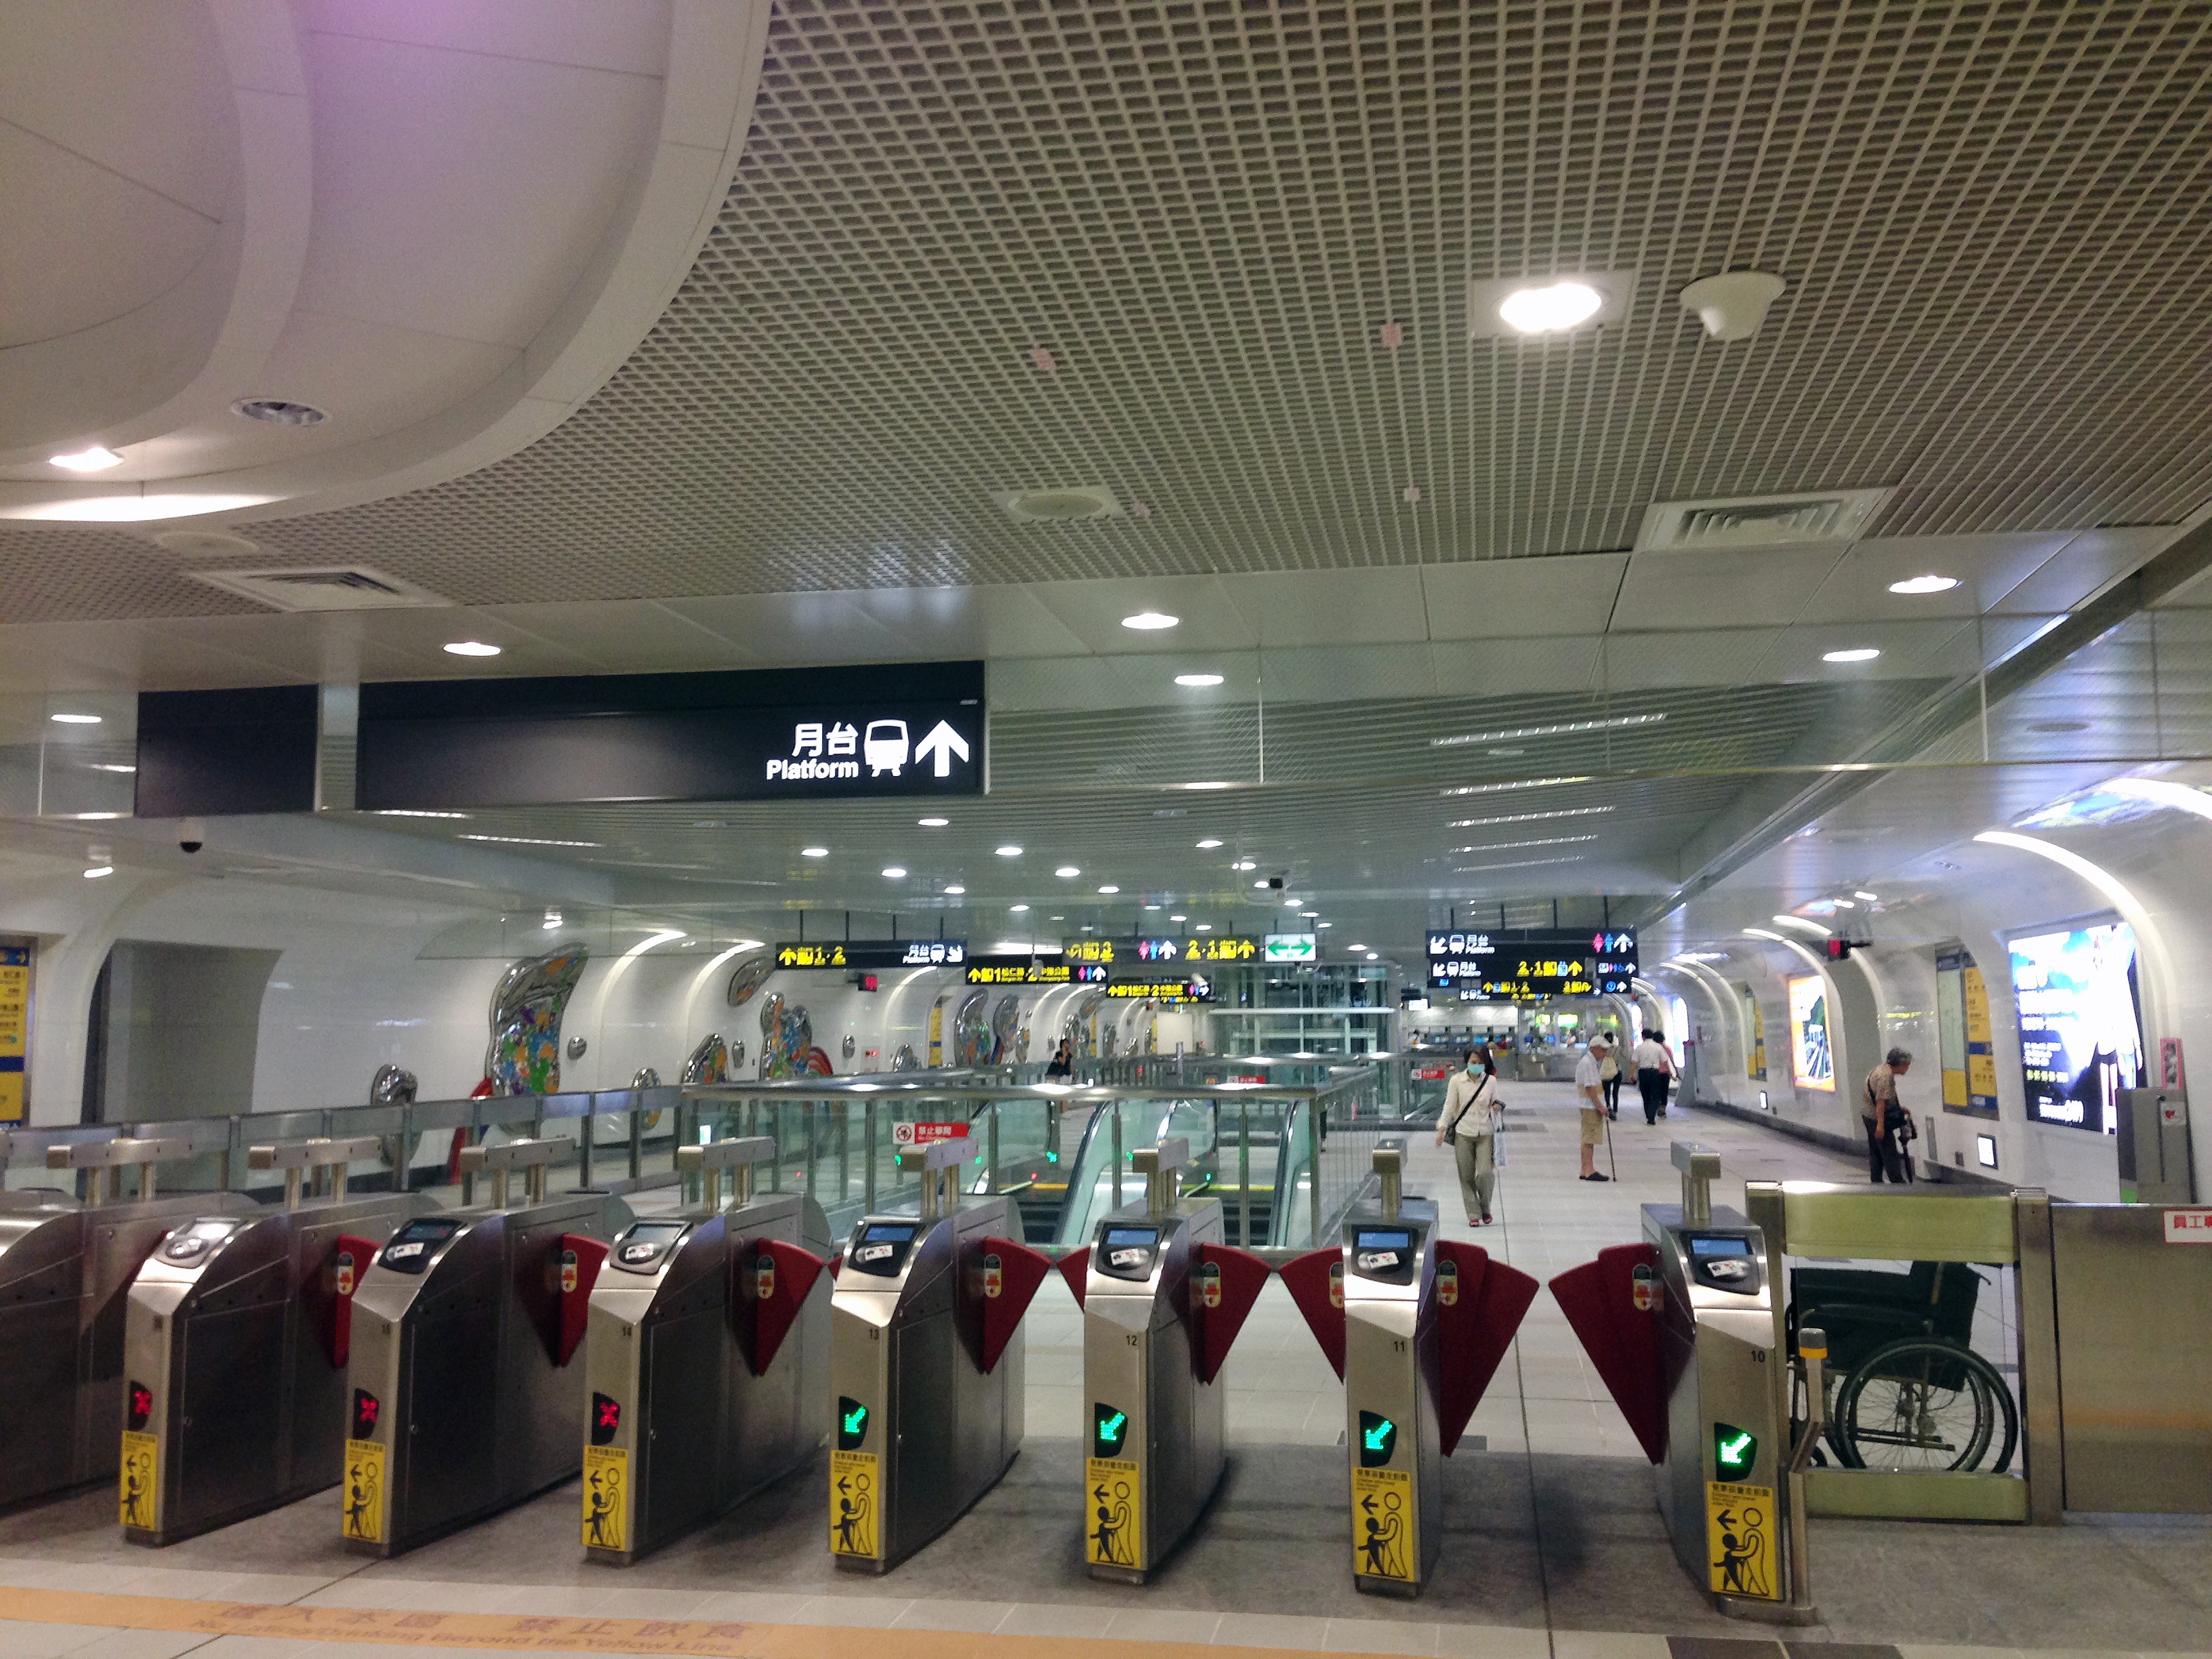
structure, airport, transport, public transport, airport terminal, metro station, infrastructure, boarding, taipei, taiwan, passenger, shopping mall, check in, mrt, sport venue, rapid transit, the station exit